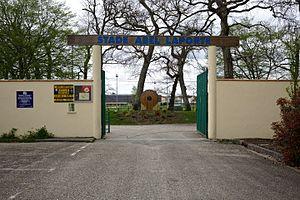
Stade du Haillan
Le Haillan est une commune du Sud-Ouest de la France, située dans le département de la Gironde. Elle se situe dans l'agglomération bordelaise et fait partie de Bordeaux Métropole.